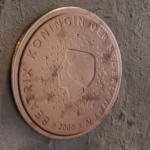
Coin value: 2cents
Country: nl
Edition: 2000